Sky position (RA, Dec in degrees): 340.864, 0.05552
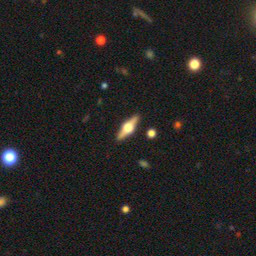
Galaxy morphology: Edge-on Galaxies with Bulge